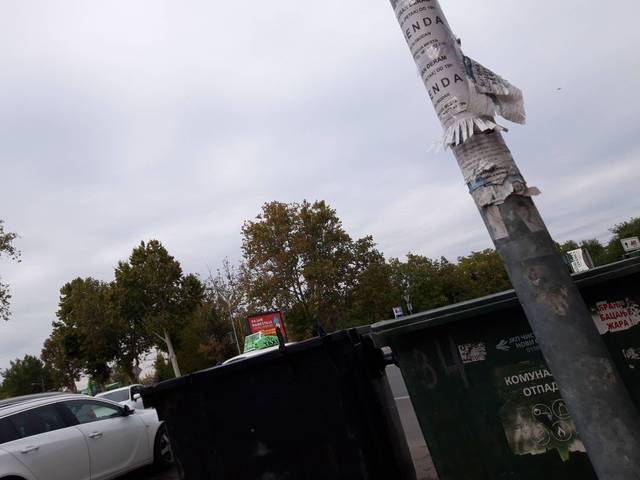
Region: Serbia
Coordinates: 45.248, 19.816